Amarante, Portugal

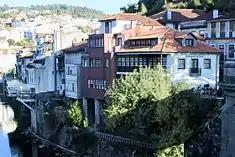
The overhang homes located in the central community of "São Gonçalo, Madalena, Cepelos e Gatão"

In the 16th century, King D. John III expanded the Church of São Gonçalo de Amarante and established a large Dominican monastery around it. In 1763, a flood destroyed the medieval stone bridge over the Tâmega River and in 1790 a new was built.